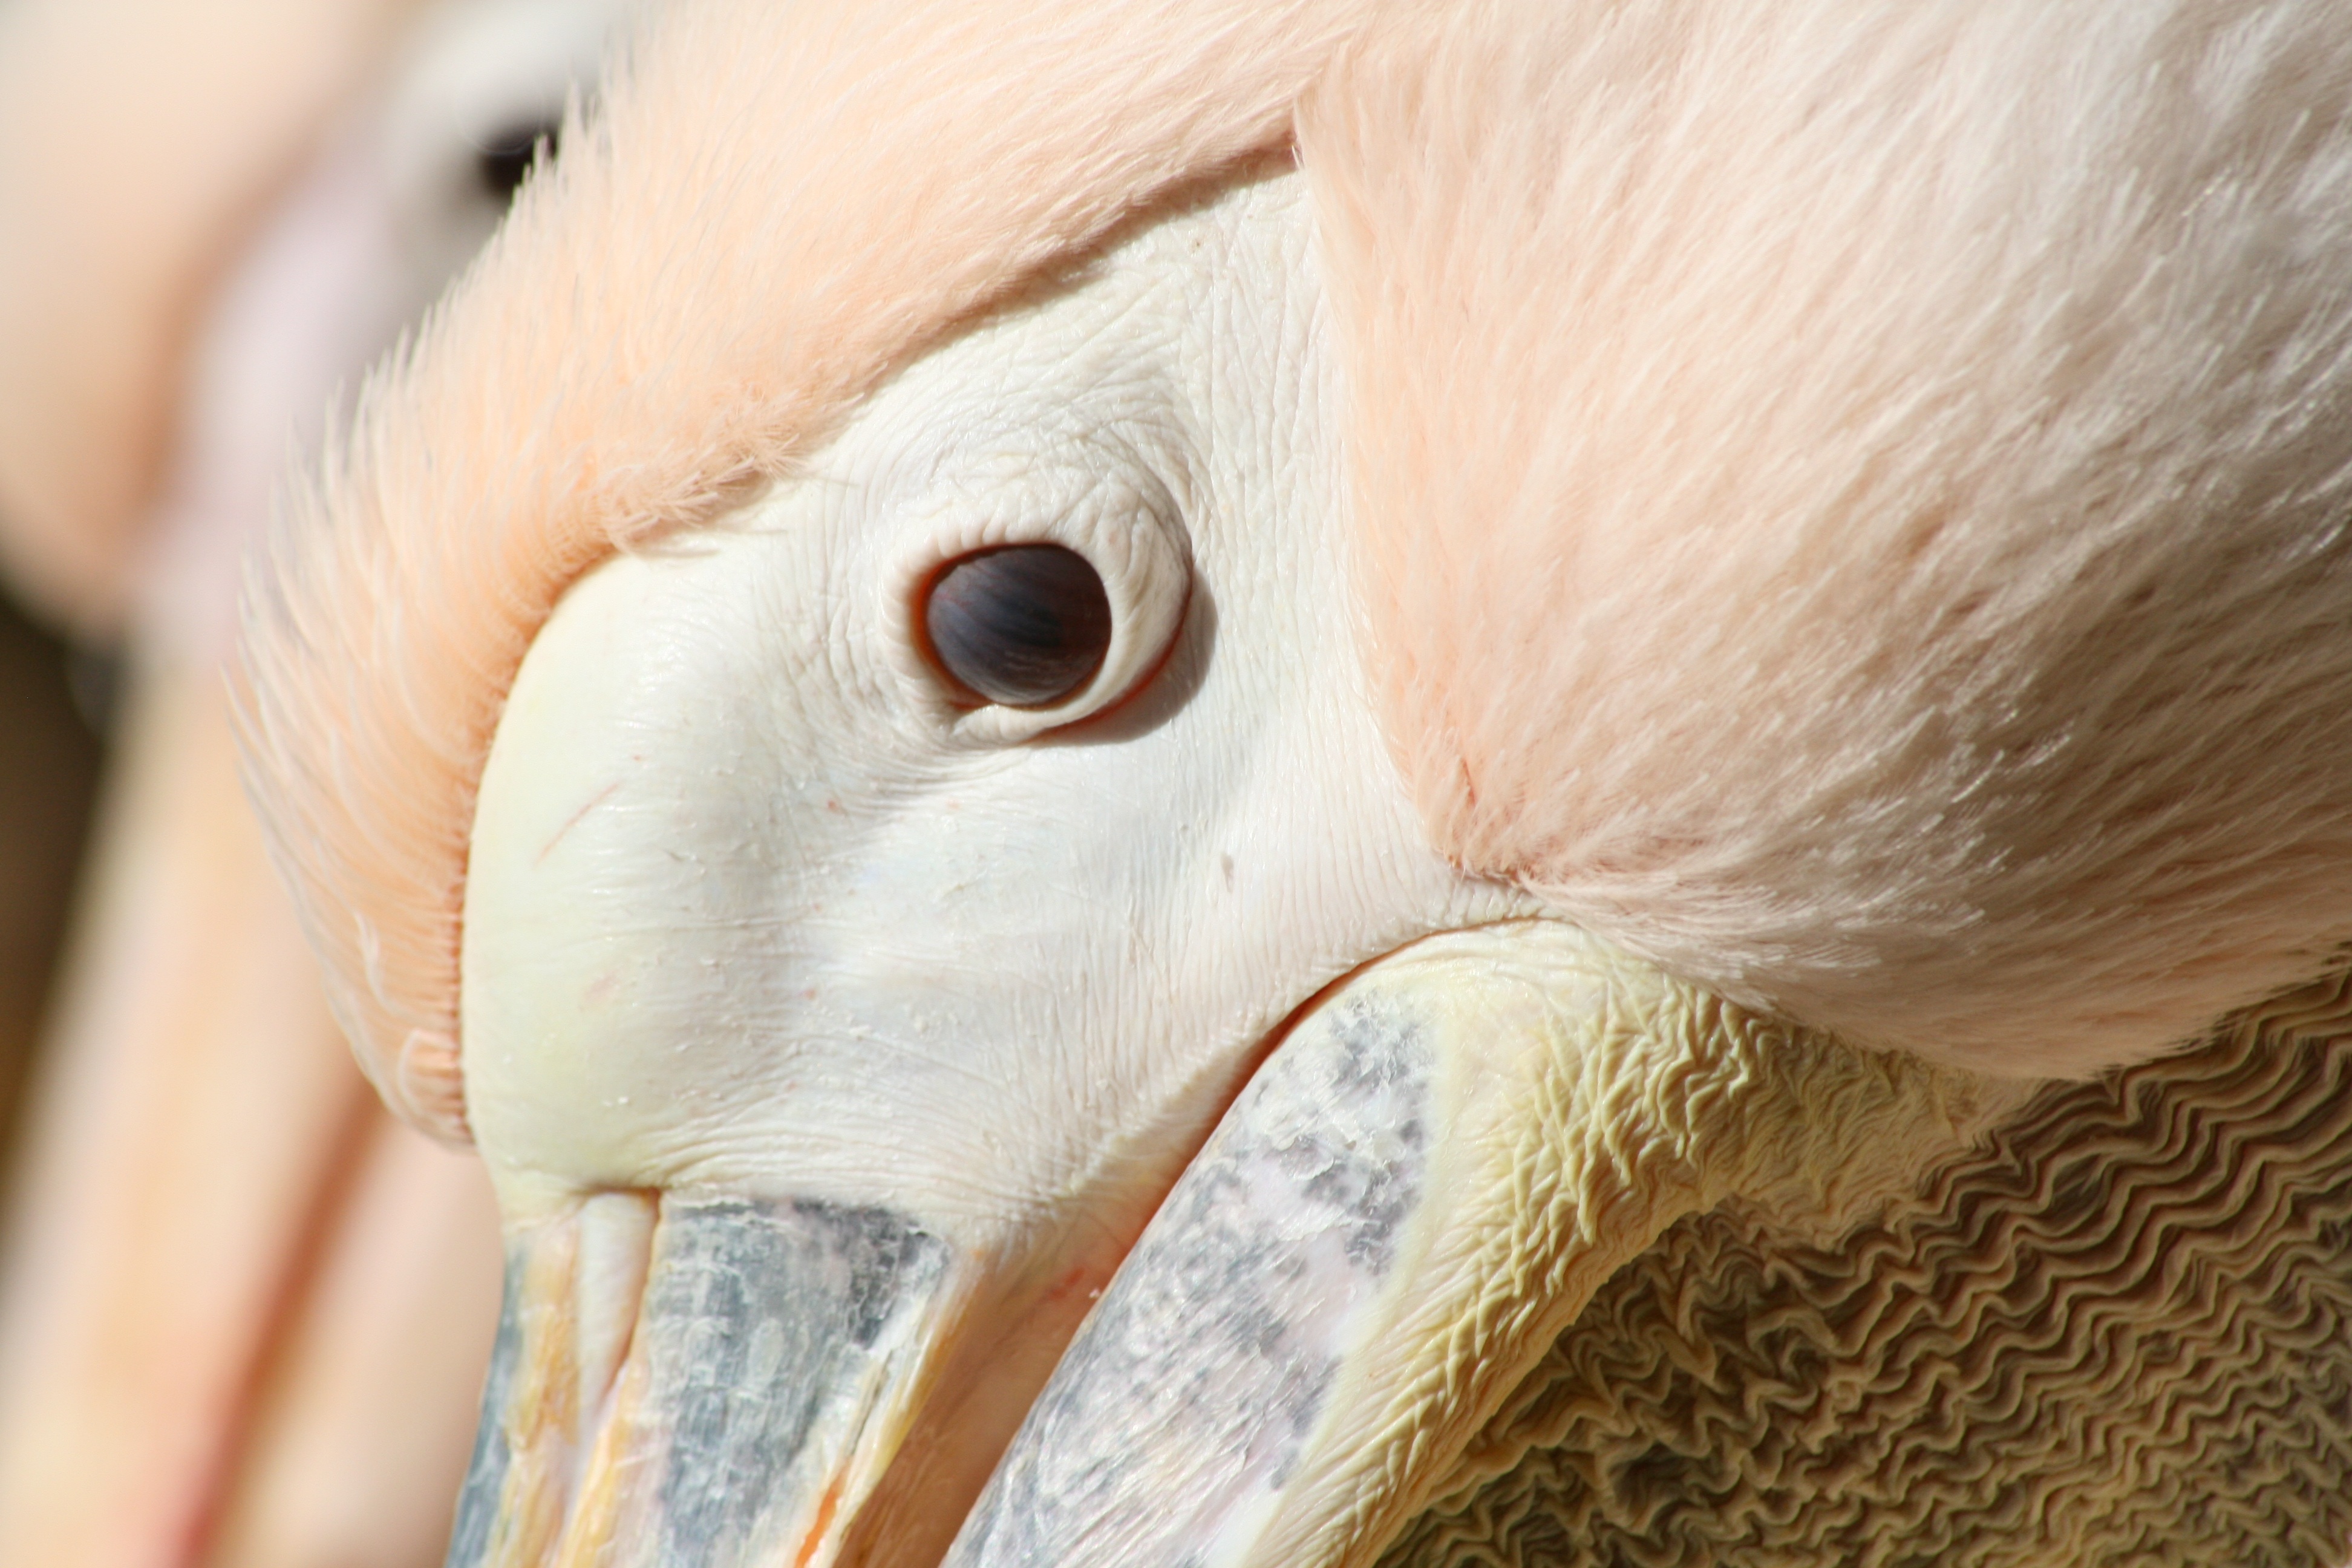
nature, bird, photography, animal, seabird, zoo, portrait, beak, pink, close, close up, human body, nose, eye, head, skin, vertebrate, organ, bill, pelikan, animal world, animal portrait, macro photography, bird portrait, pelican eye